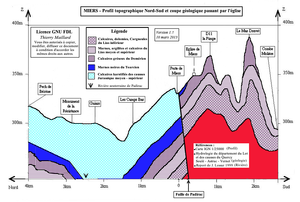
Miers (Lot - France)
Miers est une commune française, située dans le département du Lot en région Occitanie.